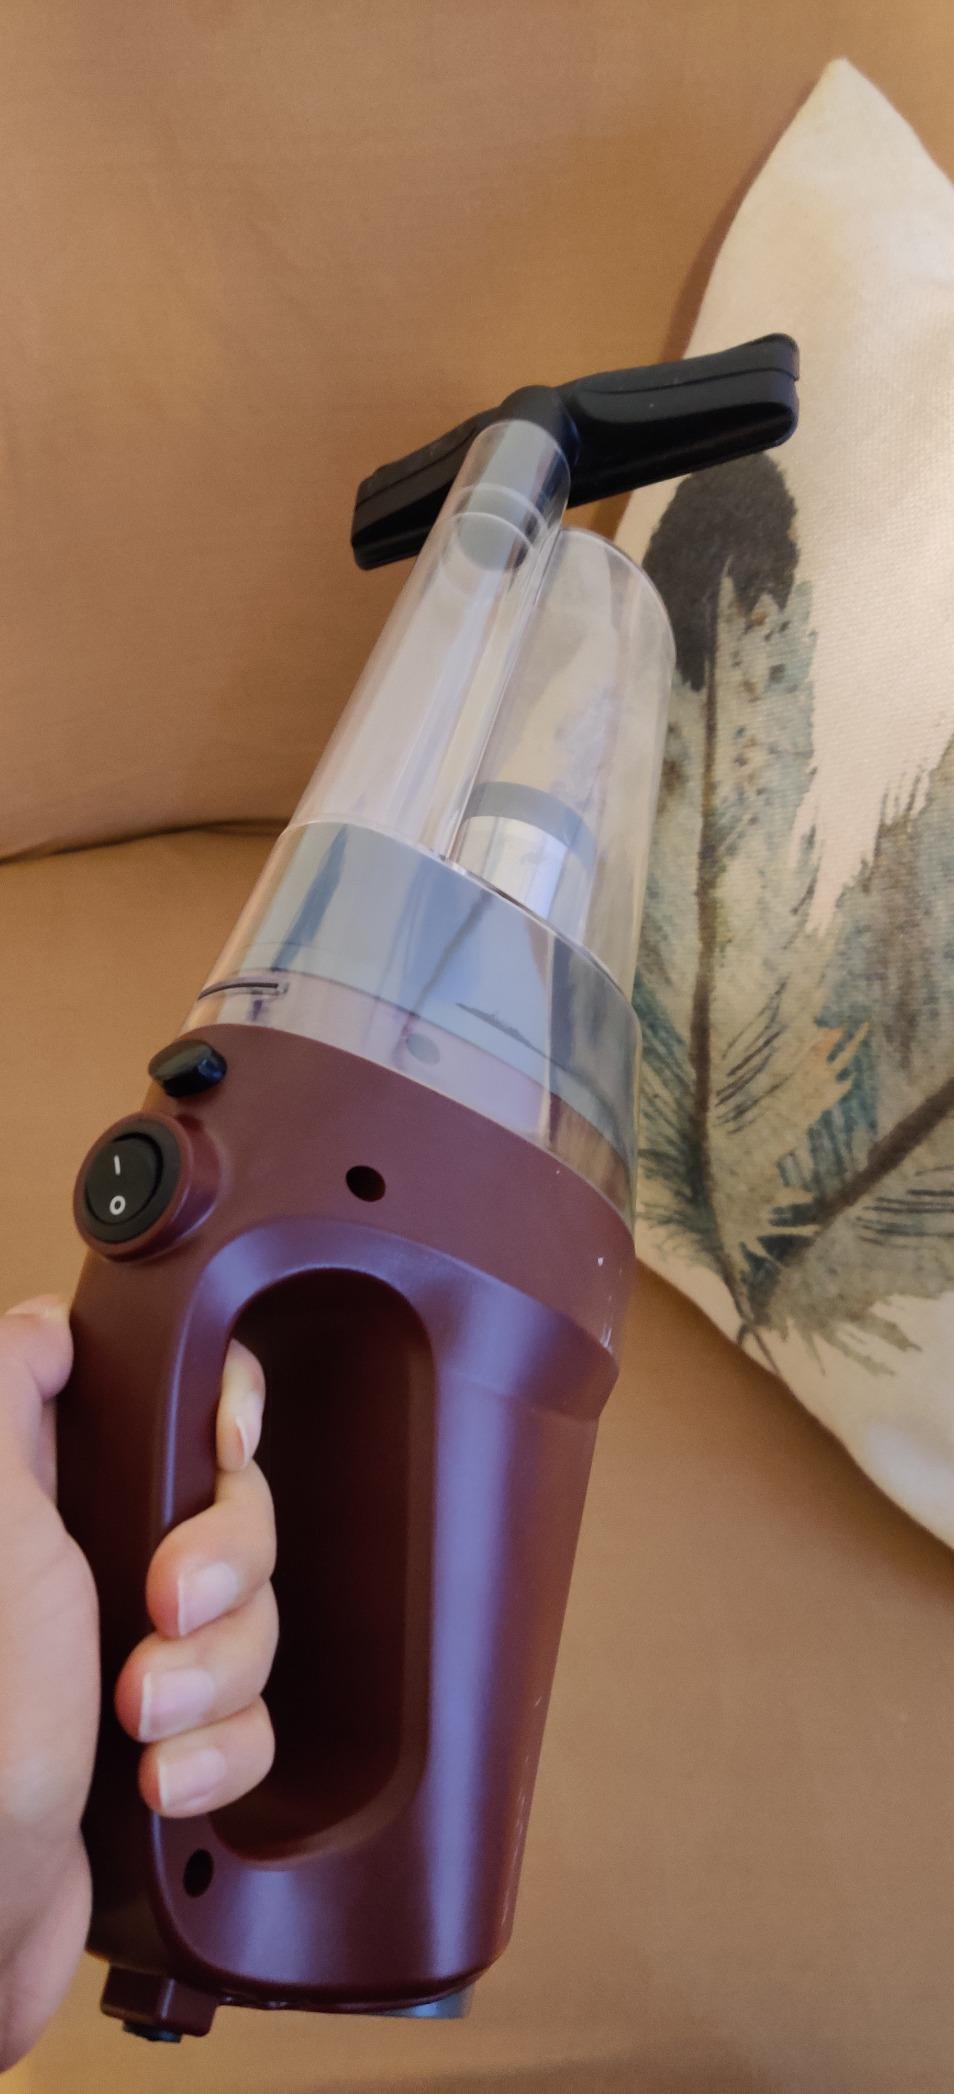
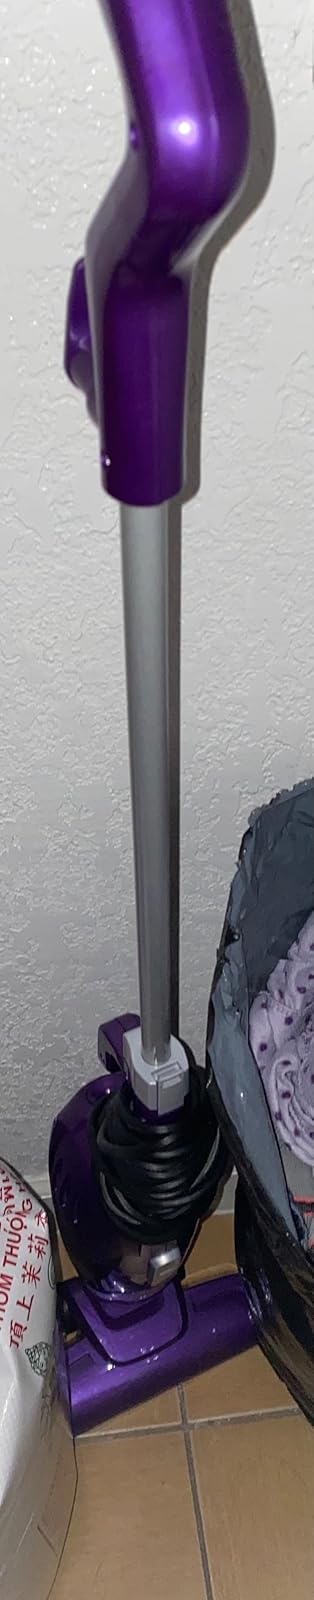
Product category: items_vacuum
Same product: no